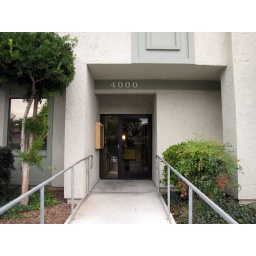
This office building in San Jose housed NETCOM Online Communications in 1993. Photos taken in 2010.